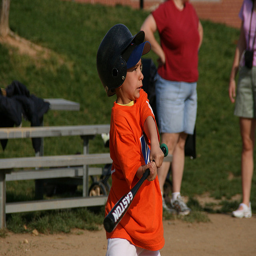
A boy in orange shirt swinging a baseball bat.
A young boy swings a bat at a ball.
A young batter swings his bat to try and hit a pitch.
a young boy at the park while holding onto a  baseball bat
A little leaguer swings his Easton bat at the next pitch